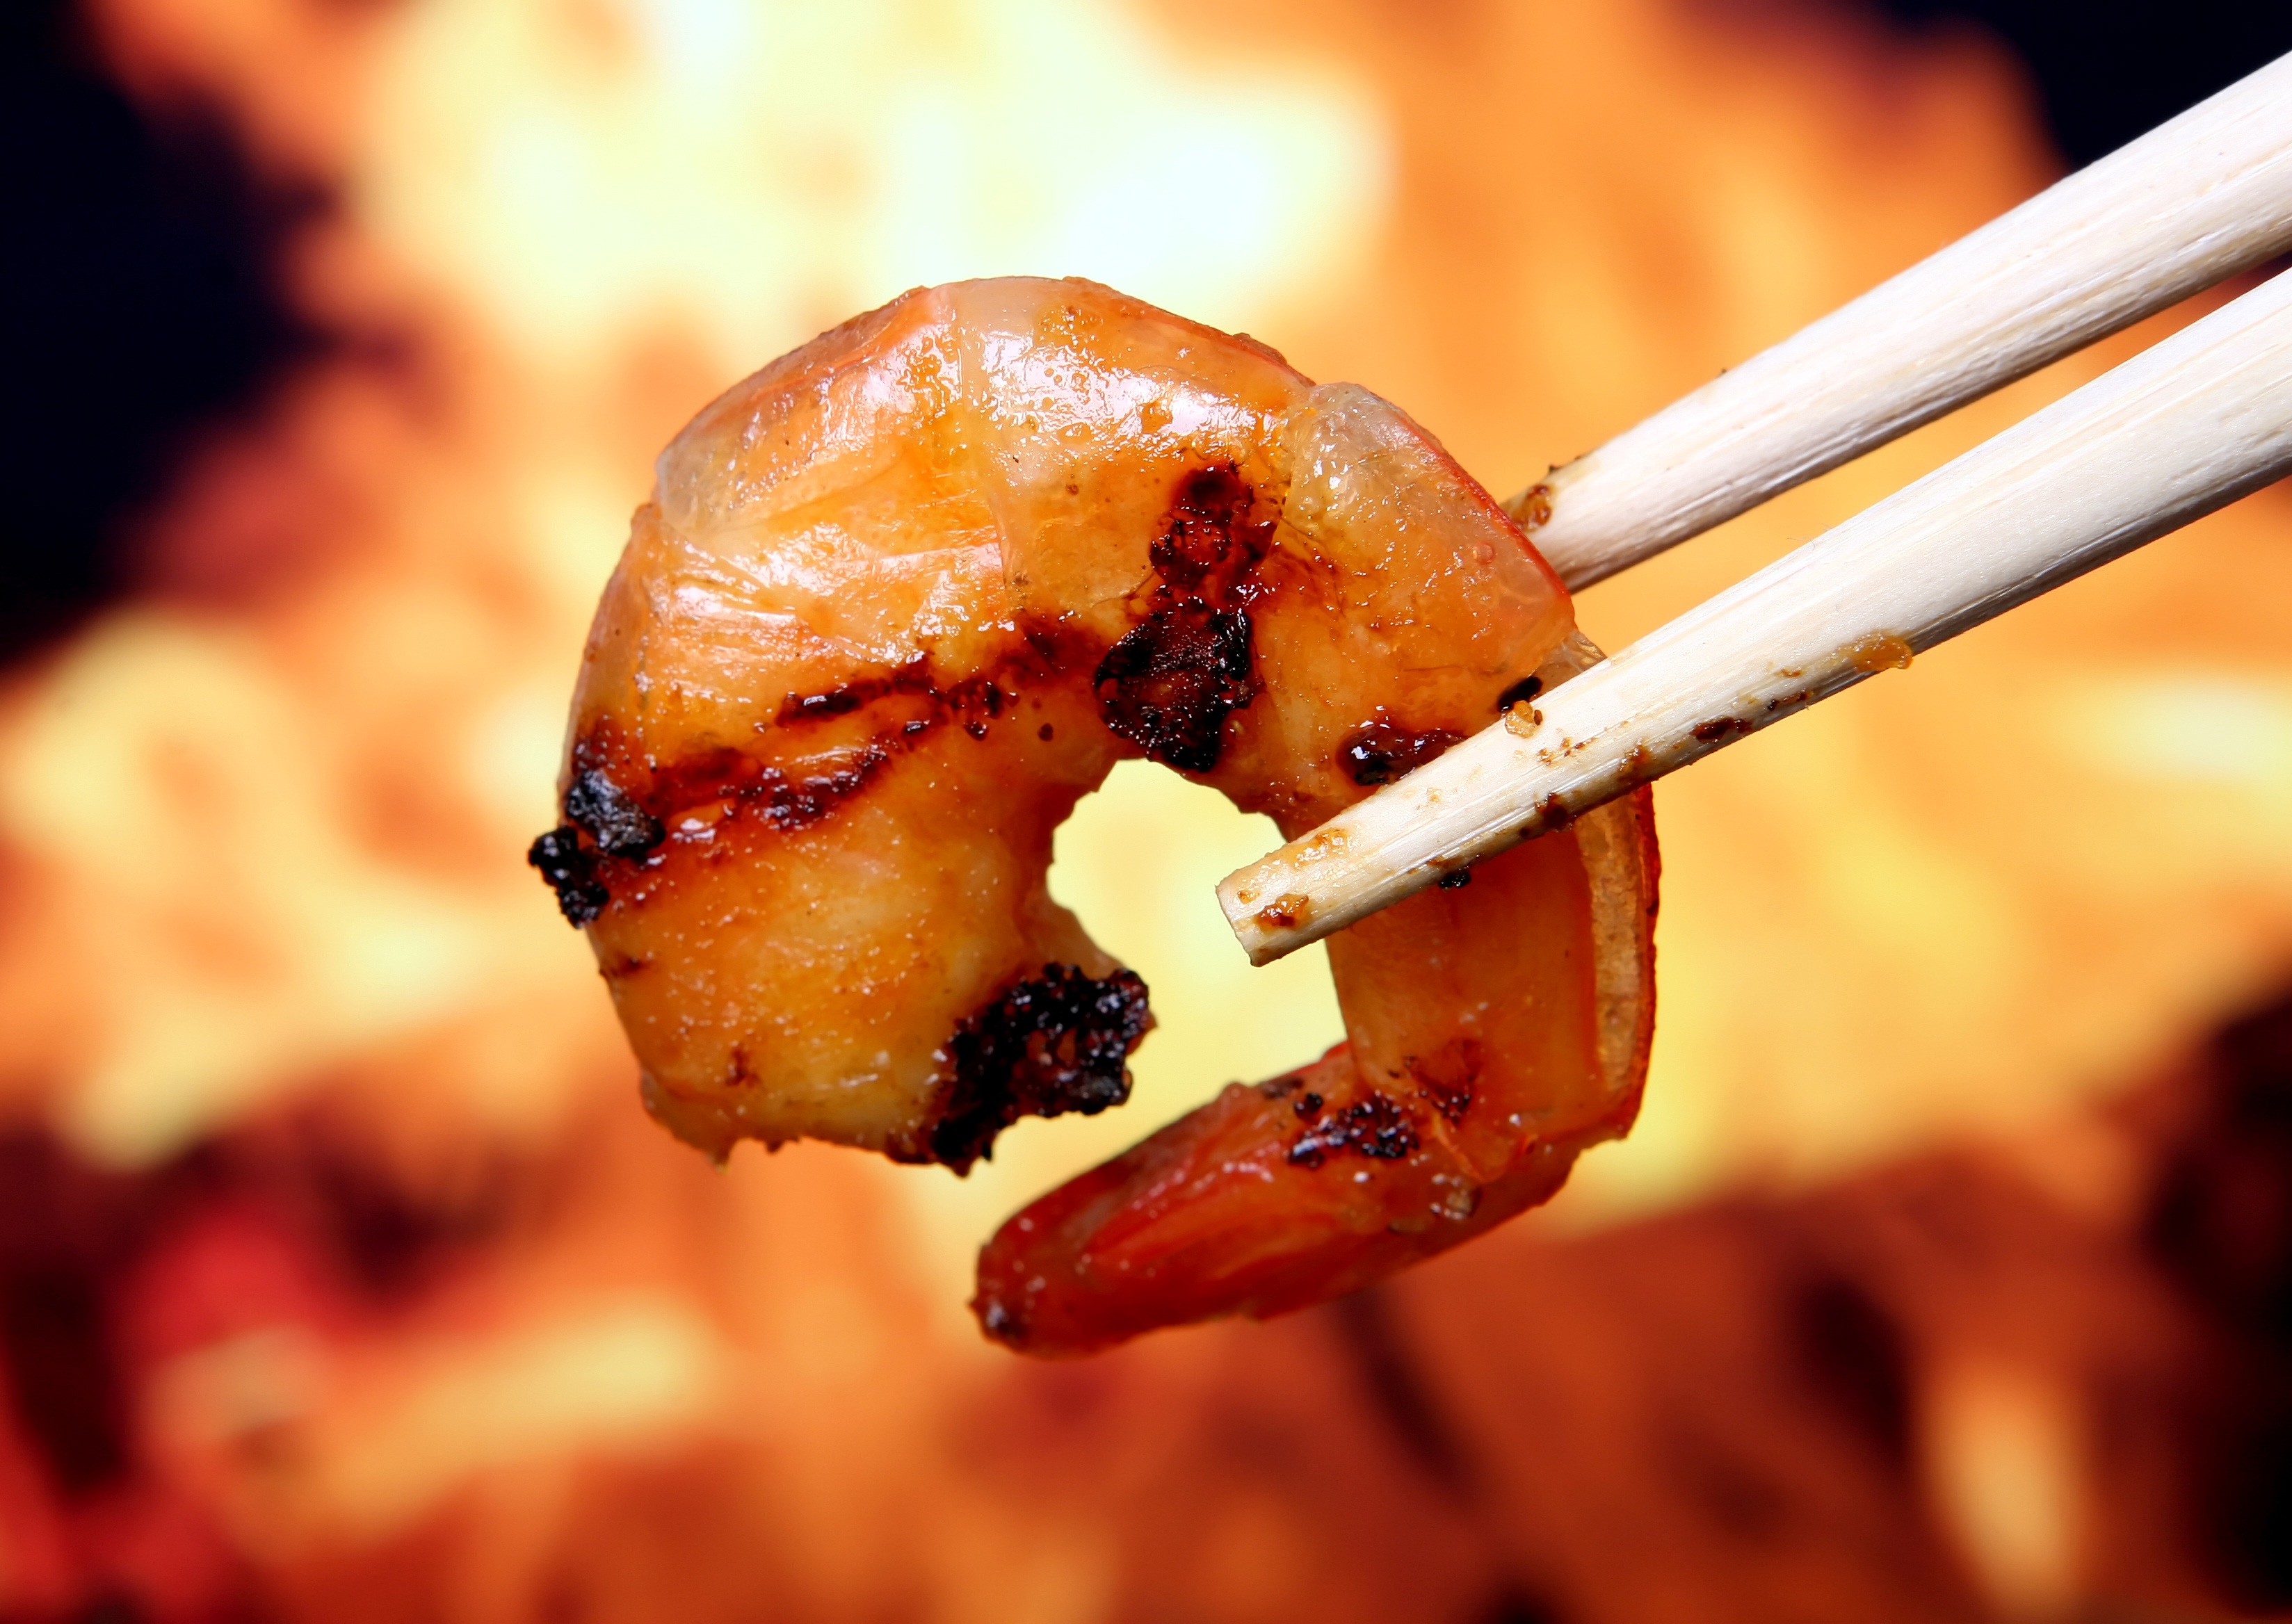
sea, wood, restaurant, asian, orange, dish, meal, food, salad, chinese, red, cooking, produce, tropical, natural, seafood, fresh, barbeque, flame, fire, weight, colorful, yellow, fish, healthy, snack, ice cream, dessert, meat, lunch, cuisine, shellfish, delicious, health, cookery, shrimp, asian food, sushi, cooked, king, nutrition, japanese, tiger, wooden, good, scallops, loss, diet, starter, sweetness, organic, grilled, sticks, prawns, chop, crayfish, macro photography, flavor, wholesome